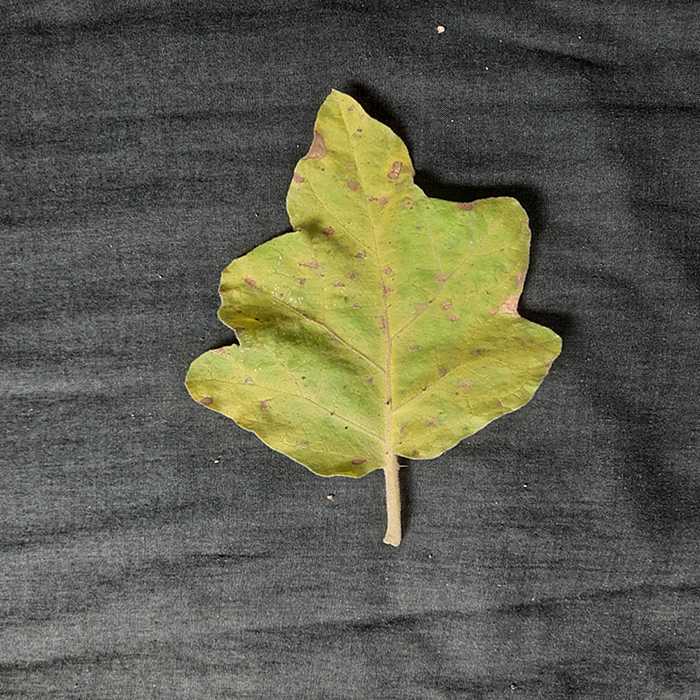
Plant: Eggplant
Label: Eggplant verticillium wilt